Evrytania

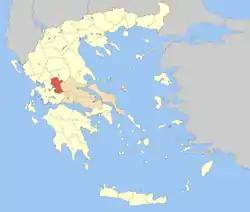
Municipalities of Evrytania

Evrytania is one of the regional units of Greece. It is part of the region of Central Greece. Its capital is Karpenisi (approx. 8,000 inhabitants).